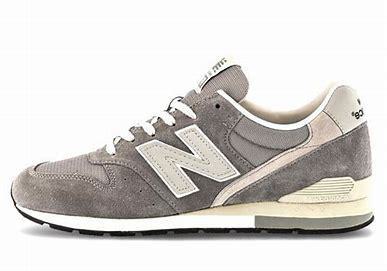
Brand: New
Model: Balance New Balance 996 Series